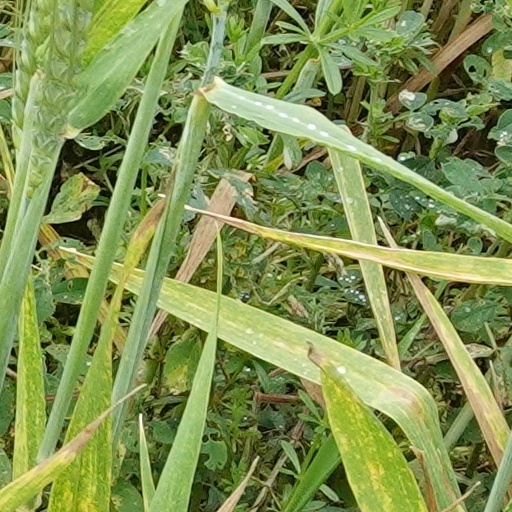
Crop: wheat